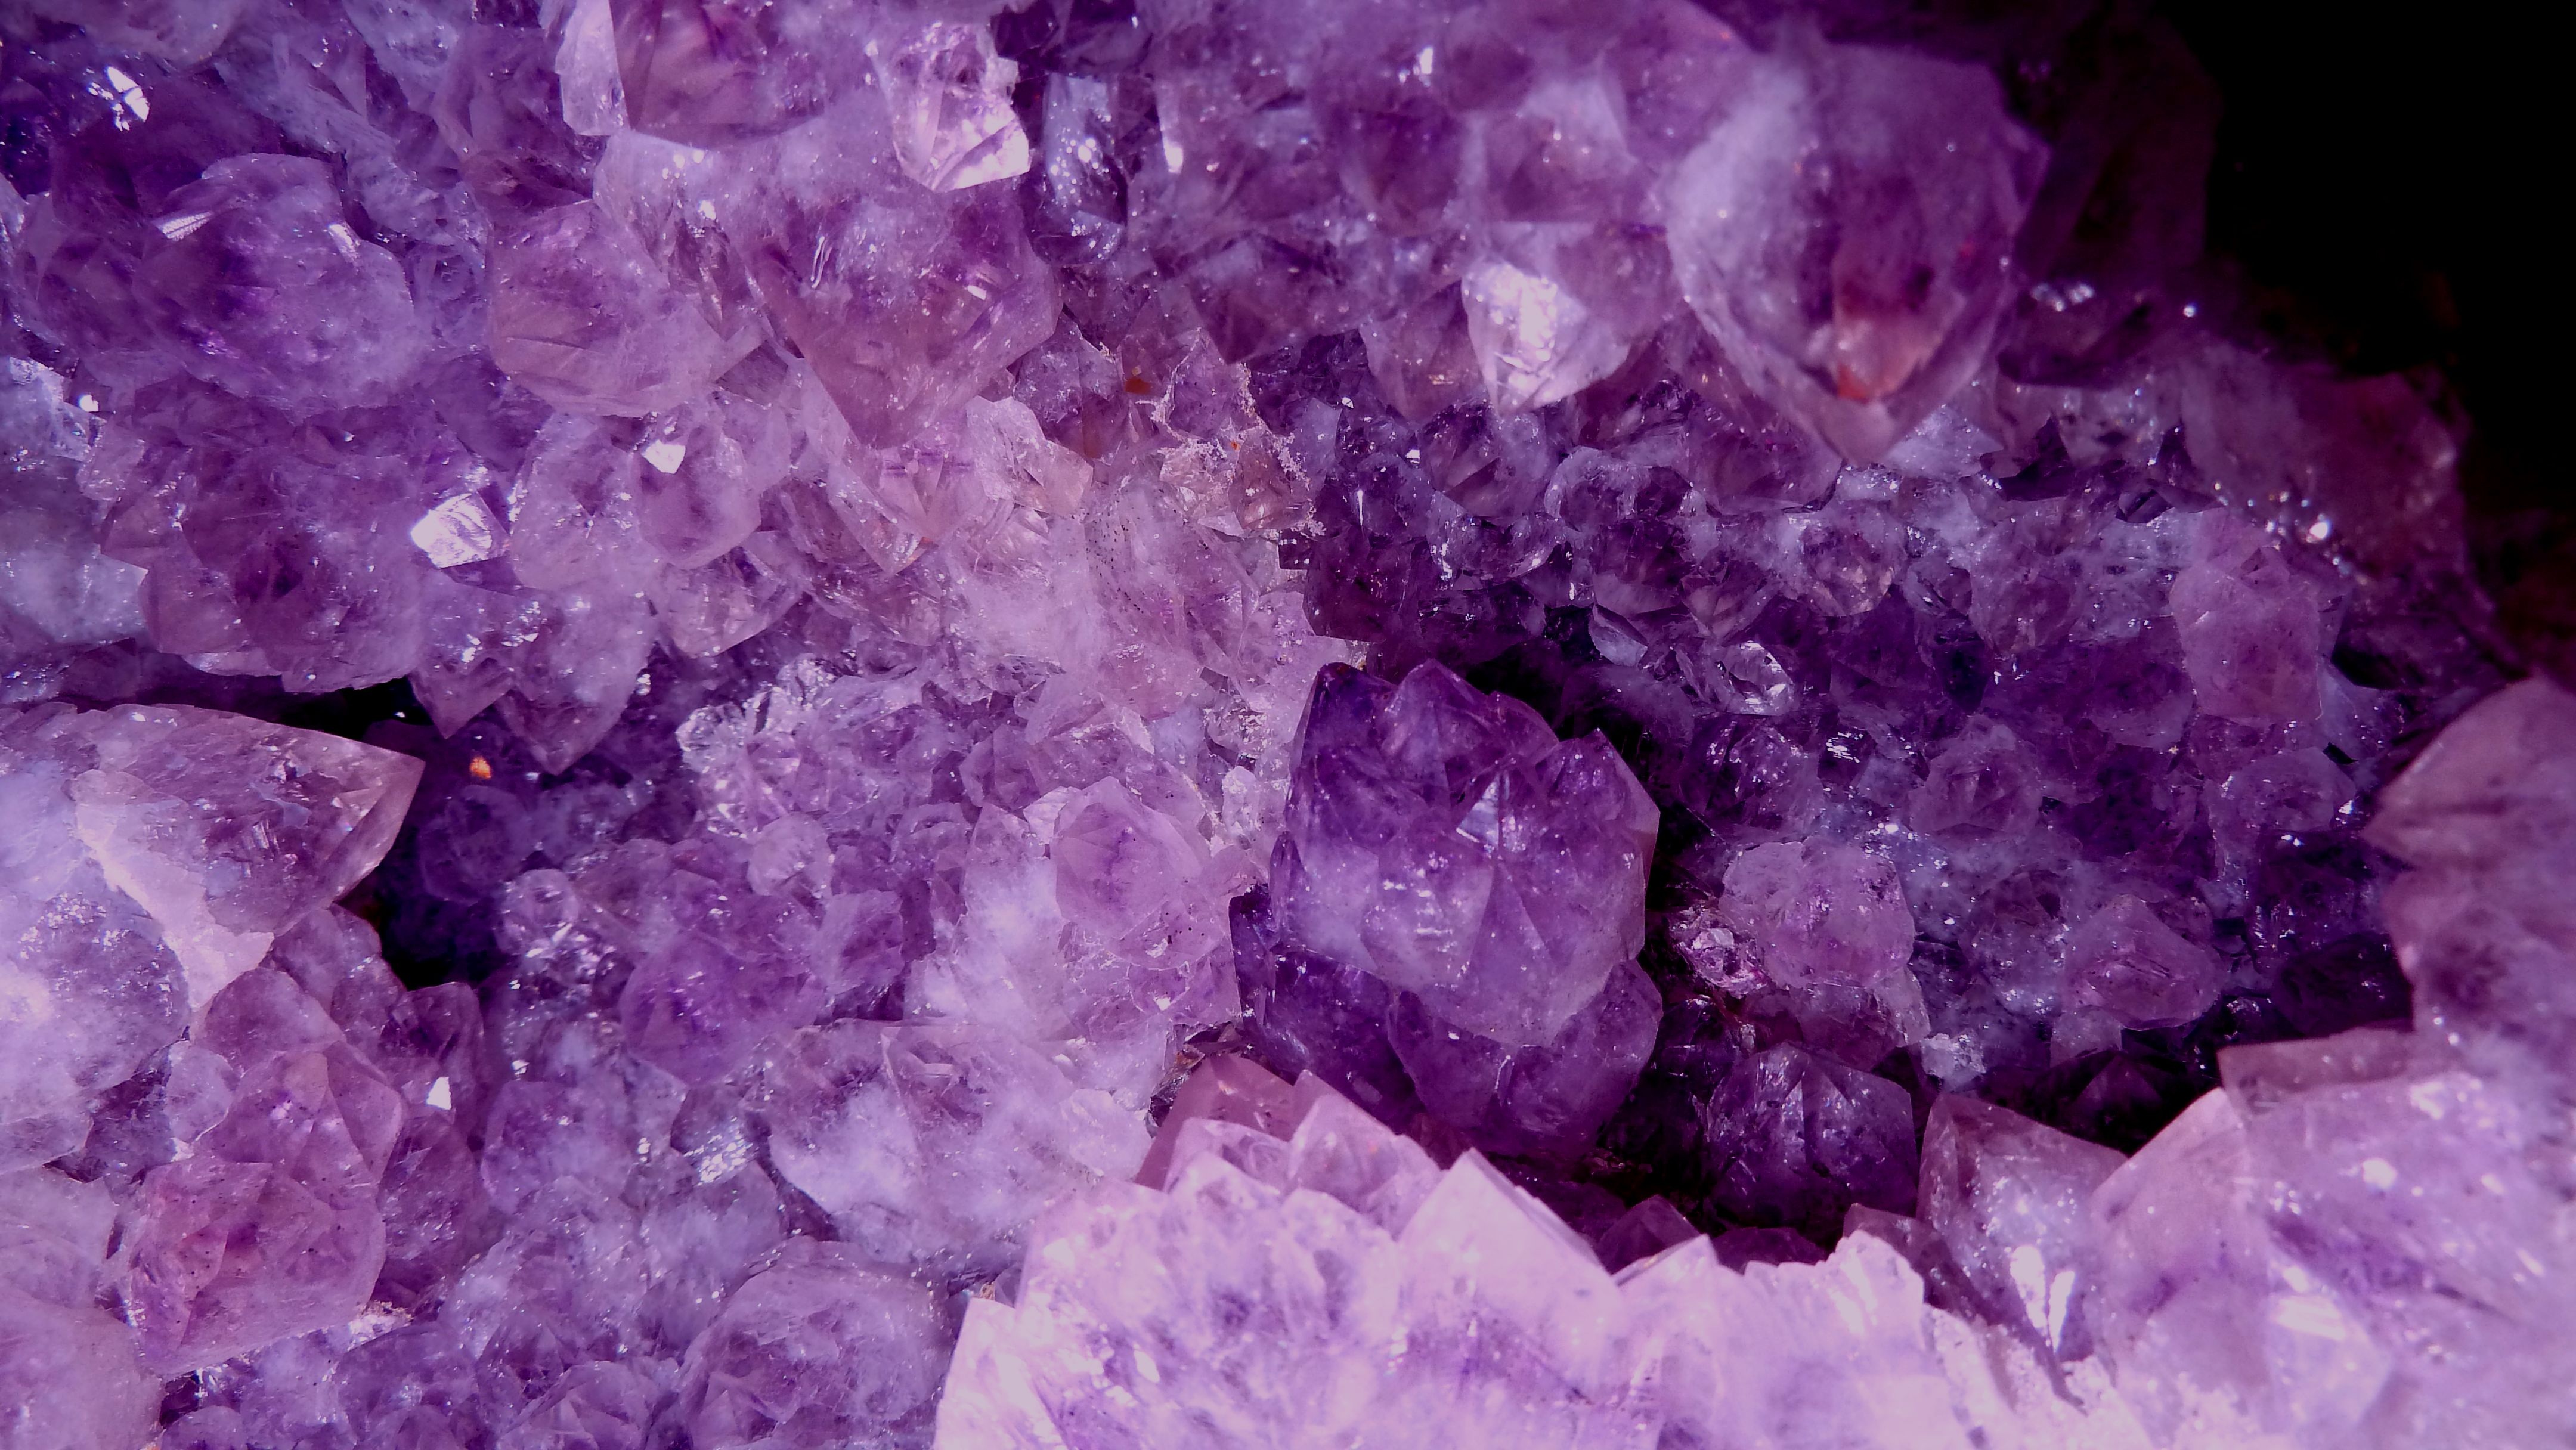
nature, purple, petal, stone, decoration, medicine, deco, transparent, jewellery, rocks, art, translucent, decorative, violet, bright, beauty, amethyst, gem, ore, crystal, late, bless you, shimmer, gemstone, mineral, quartz, decorate, druze, healing stone, gem top, semi precious stone, valuable, naturopathy, dark purple, partly cloudy spotty, protective stone, gem buyer, chunks of precious stones, crystal cave, colourless purple, grey violet, brighter cobalt blue, engraving with violet, fashion accessory